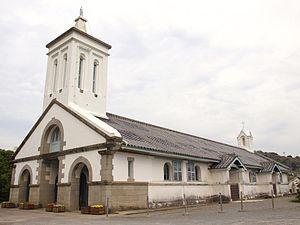
Église du village de Shitsu à Satome
Les sites chrétiens cachés de la région de Nagasaki sont un bien du patrimoine mondial regroupant douze sites construits entre les XVIIᵉ et XIXᵉ siècles dans le nord-ouest de l'île de Kyūshū : dix villages, le château de Hara et la basilique des Vingt-Six Saints Martyrs du Japon.